Tigr (military vehicle)

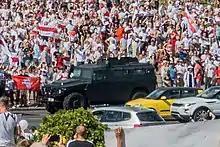
Belarus Lis MZKT

The Military-Industrial Company (Voyenno-Promishlennaya Kompaniya, VPK) from Russia has upgraded its Tigr (Tiger) 4x4 light utility vehicle (LUV) called ASN-233115 Tigr-M SpN, (SpN for Spetsialnogo Naznacheniya, (SPETSNAZ)). "The modernization of the Tigr is based on the combat experience gained during the counter-terrorism operation in Syria"